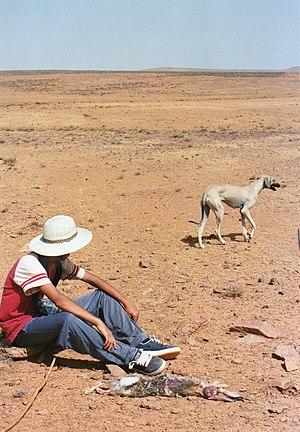
Chasseur de lapin au Maroc, chasse clandestine au lévrier sloughi.
Le braconnage désigne la chasse ou la pêche illégale. Il se définit donc par rapport à la législation, et relativement à la règlementation qui l'applique ; concernant le permis de chasse ou pêche, les dates et lieux de chasse autorisées, et les listes d'espèces autorisées à la chasse/pêche.